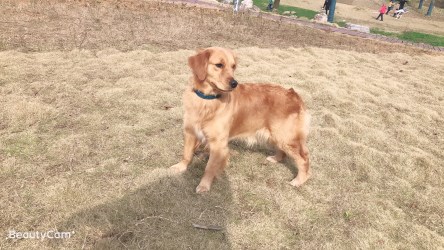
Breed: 5355-n000126-golden_retriever